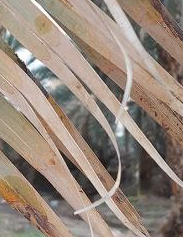
Label: Magnesium Deficiency